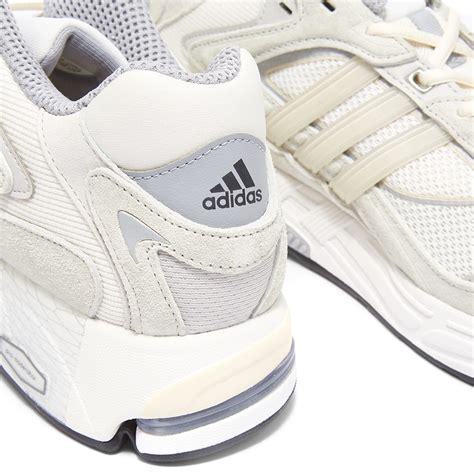
Brand: Adidas
Model: Response Cl